Canberra

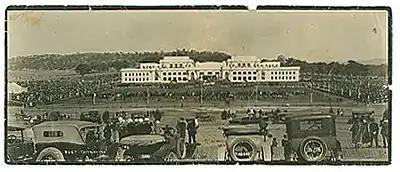
The opening of Parliament House in May 1927

The district's change from a rural area in New South Wales to the national capital started during debates over federation in the late 19th century. Following a long dispute over whether Sydney or Melbourne should be the national capital, a compromise was reached: the new capital would be built in New South Wales, so long as it was at least from Sydney, with Melbourne to be the temporary seat of government while the new capital was built. A survey was conducted across several sites in New South Wales with Bombala, southern Monaro, Orange, Yass, Albury, Tamworth, Armidale, Tumut, and Dalgety all discussed. Dalgety was chosen by the federal parliament and it passed the "Seat of Government Act 1904" confirming Dalgety as the site of the nation's capital. However, the New South Wales government refused to cede the required territory as they did not accept the site. In 1906, the New South Wales Government finally agreed to cede sufficient land provided that it was in the Yass-Canberra region as this site was closer to Sydney. Newspaper proprietor John Gale circulated a pamphlet titled 'Dalgety or Canberra: Which?' advocating Canberra to every member of the Commonwealth's seven state and federal parliaments. By many accounts, it was decisive in the selection of Canberra as the site in 1908 as was a result of survey work done by the government surveyor Charles Scrivener. The NSW government ceded the district to the federal government in 1911 and the Federal Capital Territory was established.